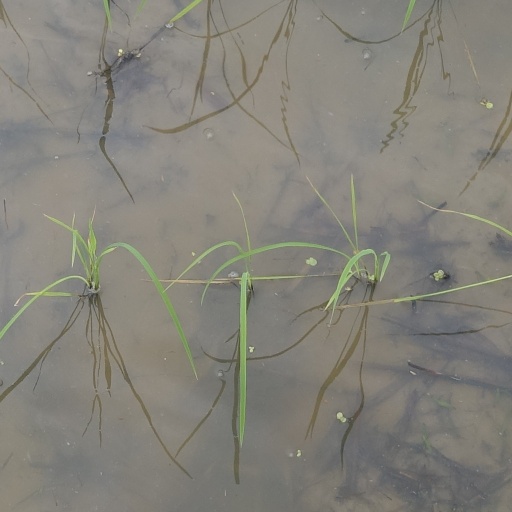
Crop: rice